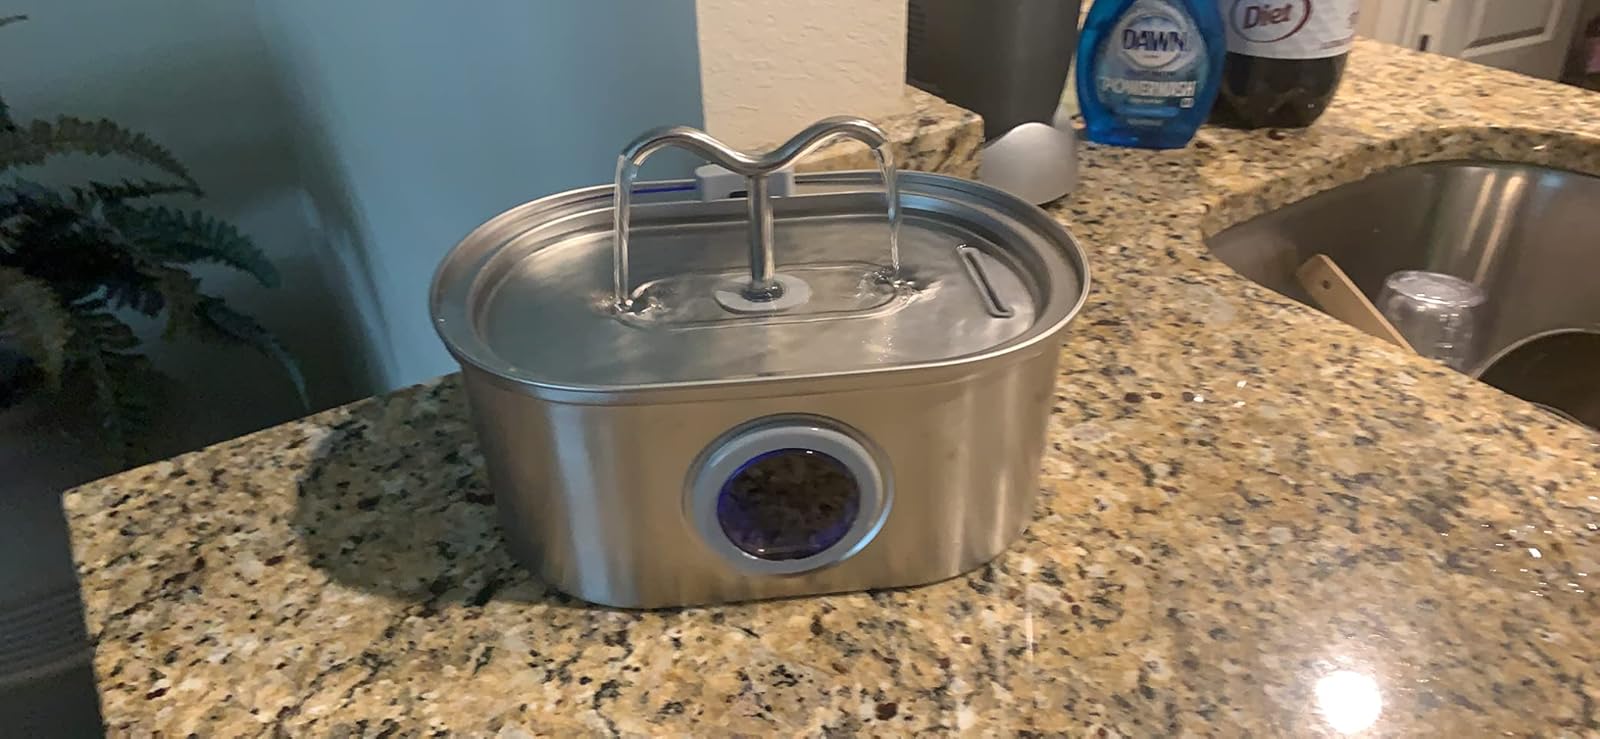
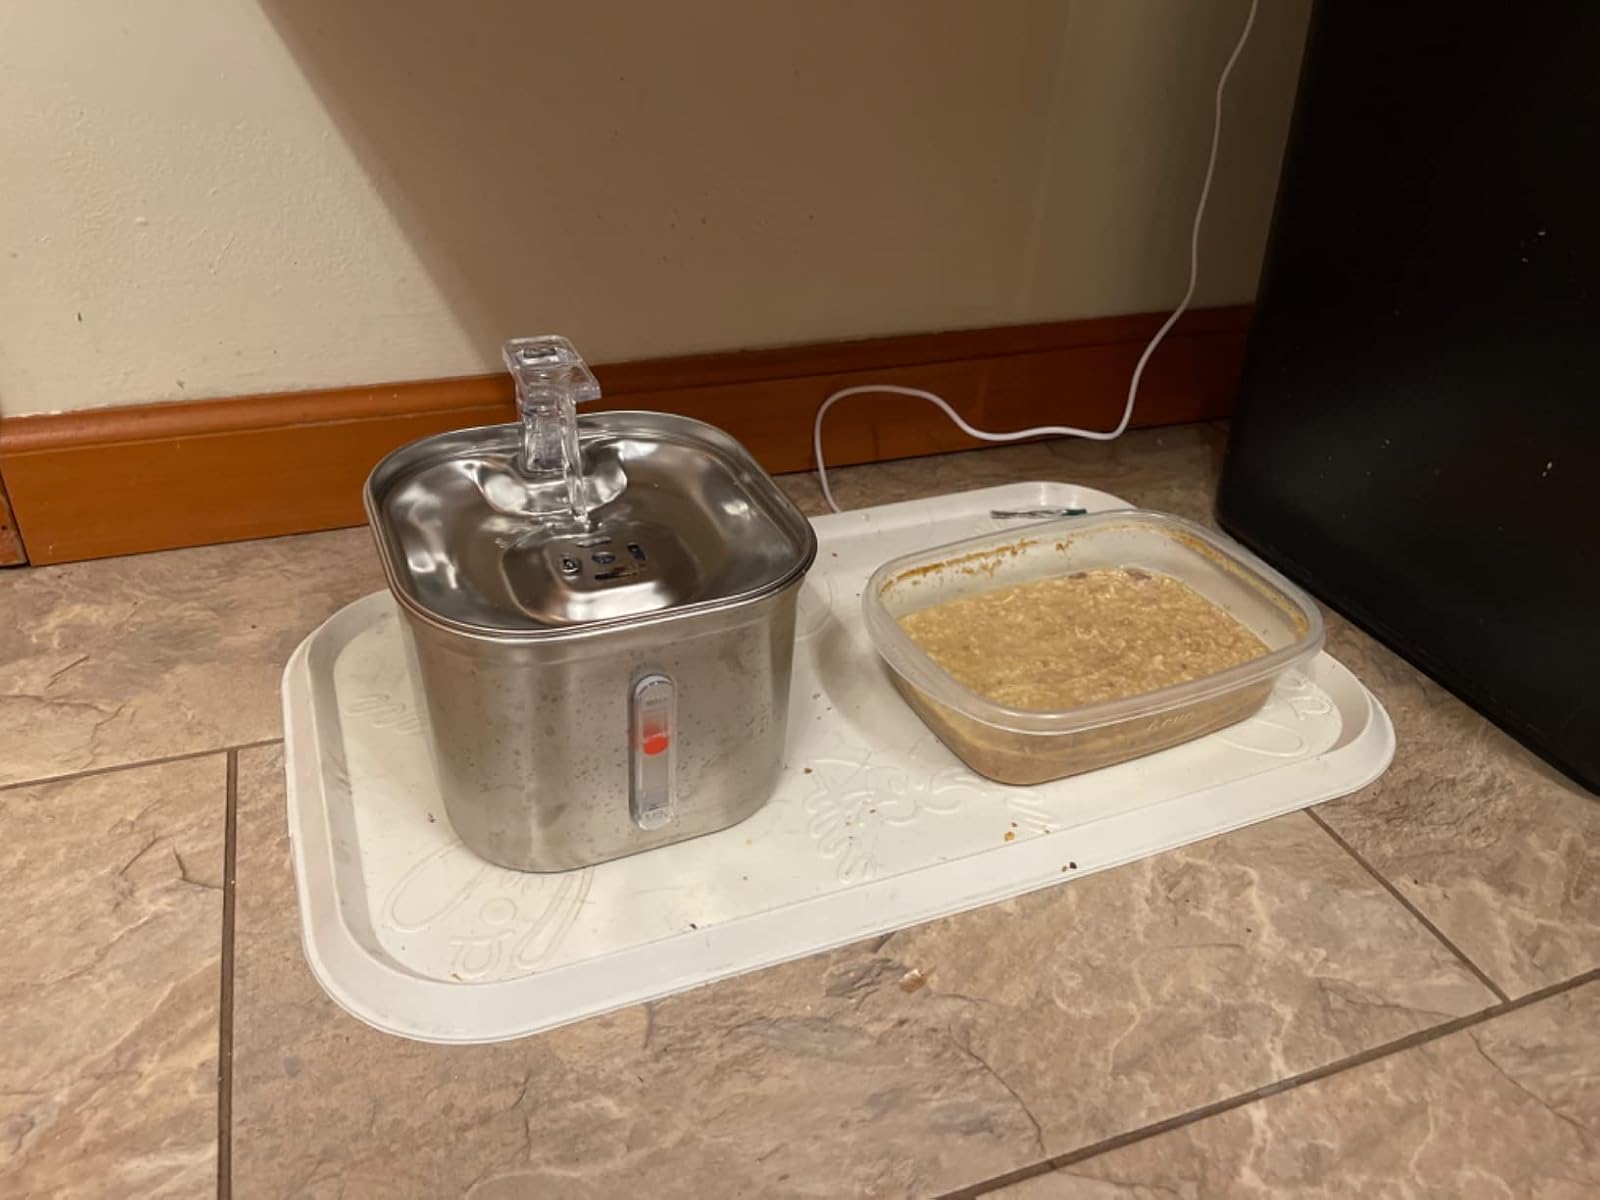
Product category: items_bowl
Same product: no